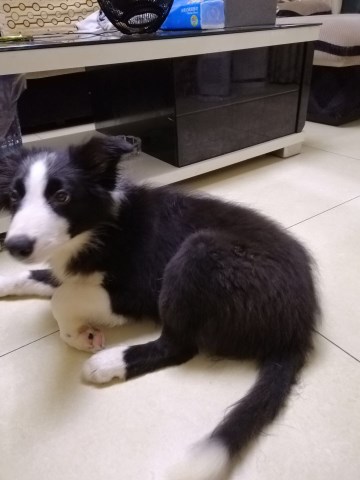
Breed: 2594-n000109-Border_collie